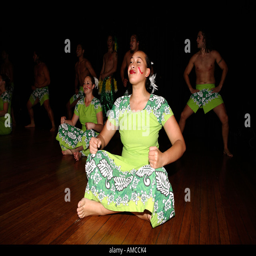
touring group of dancers and singers performing traditional dances at a local festival